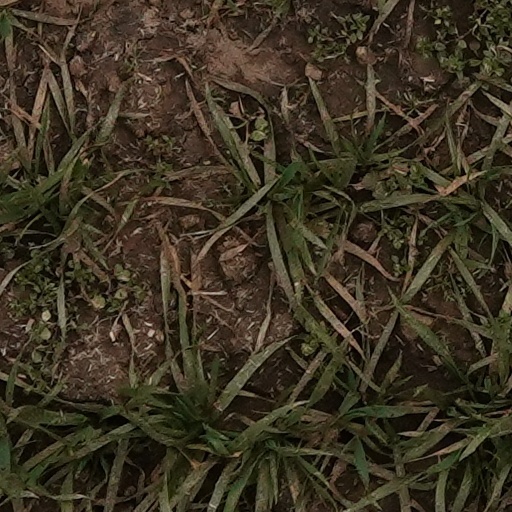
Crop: wheat